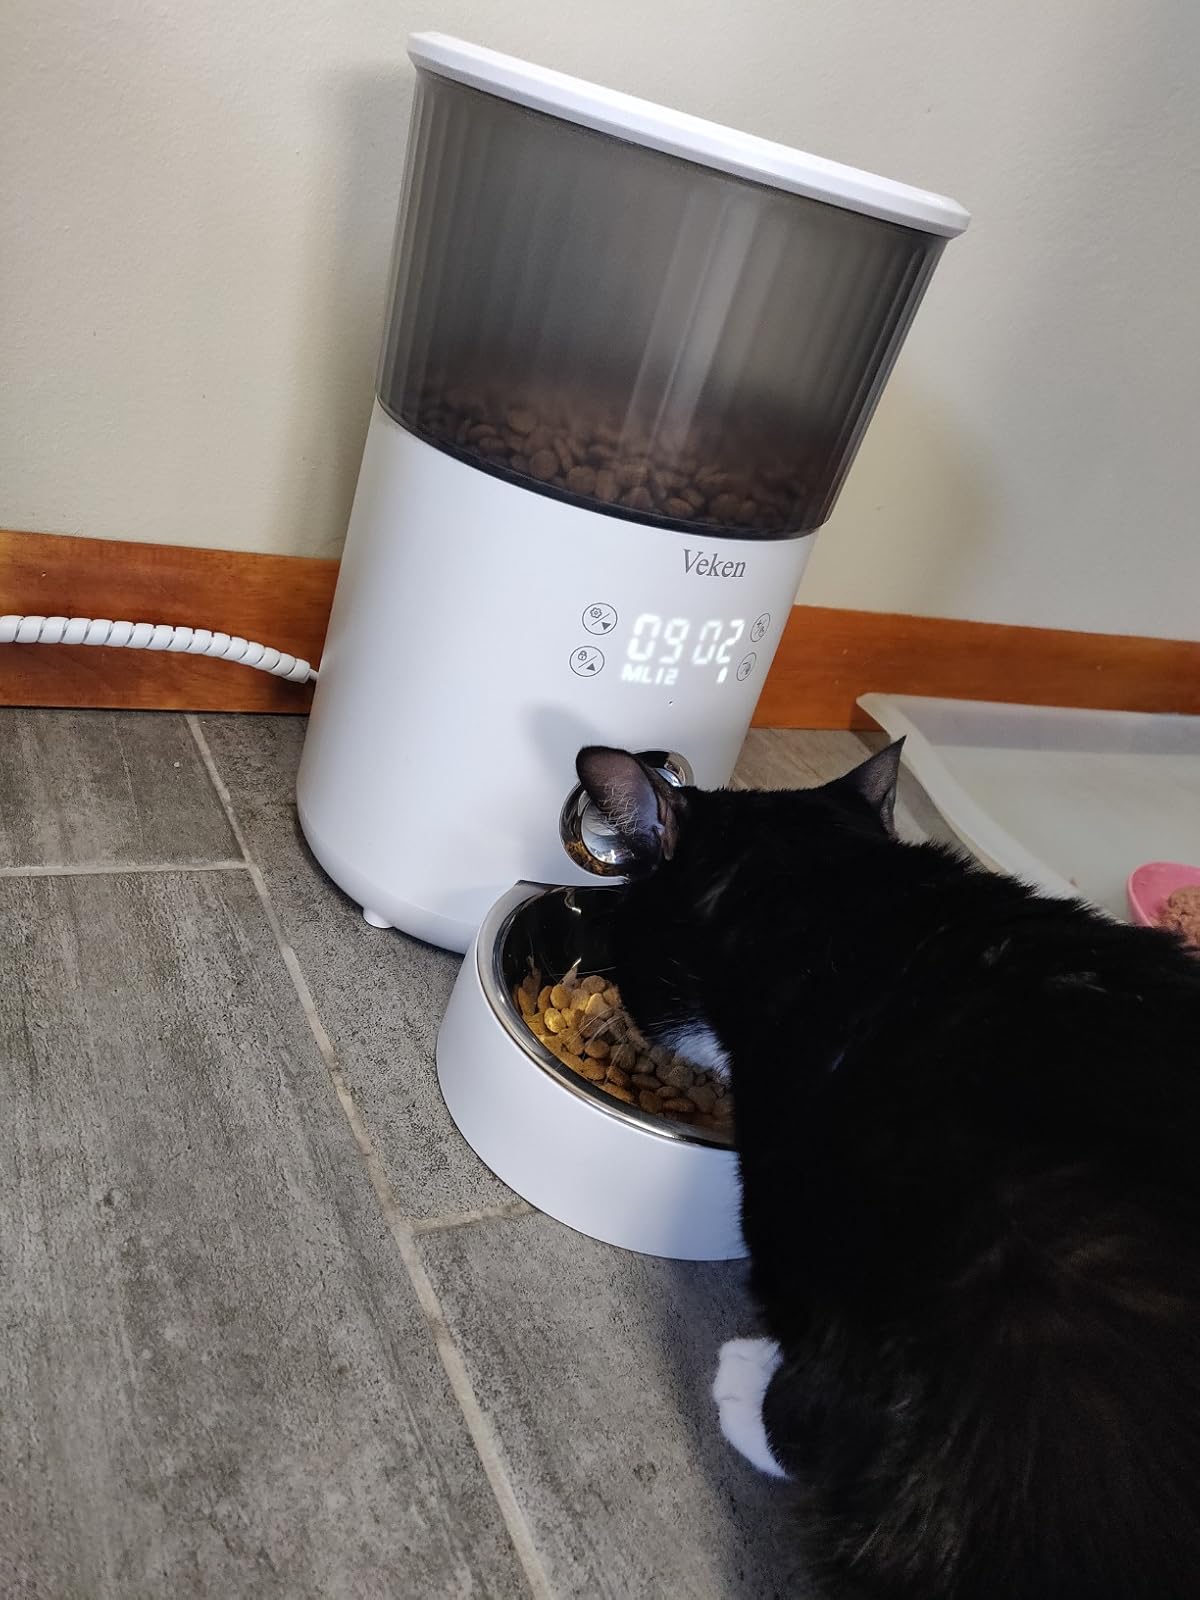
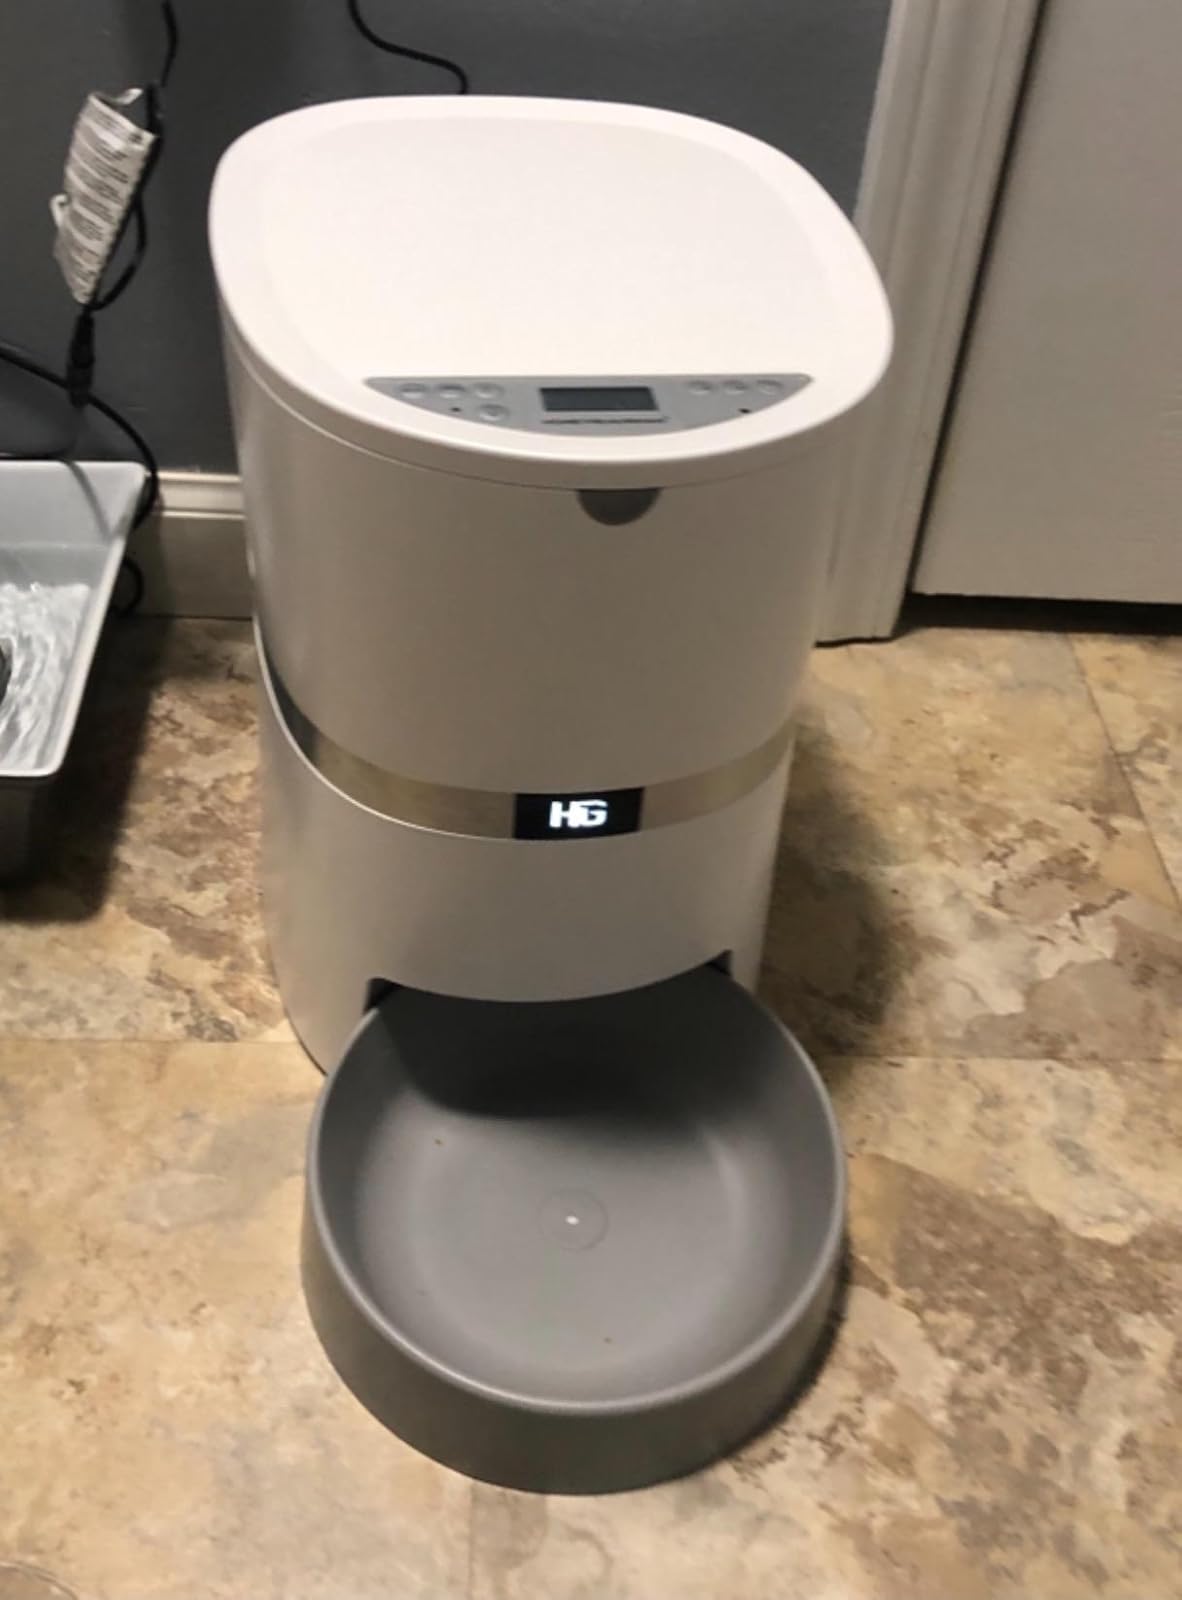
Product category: items_feeder
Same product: no